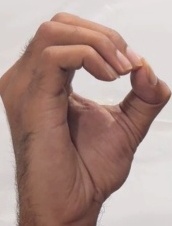
ASL sign: O